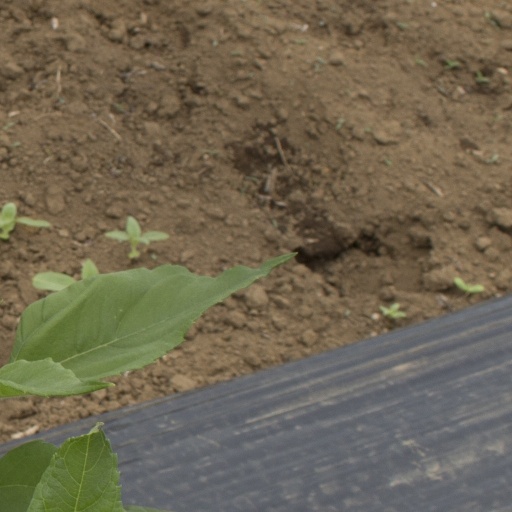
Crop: Jerusalem artichoke